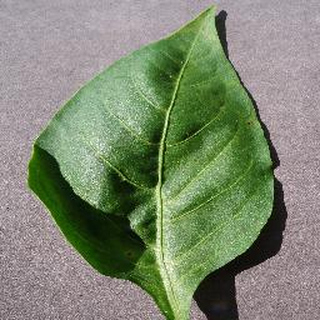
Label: healthy_bell_pepper